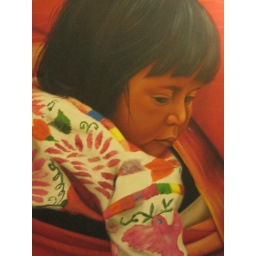
The little girl above my bed